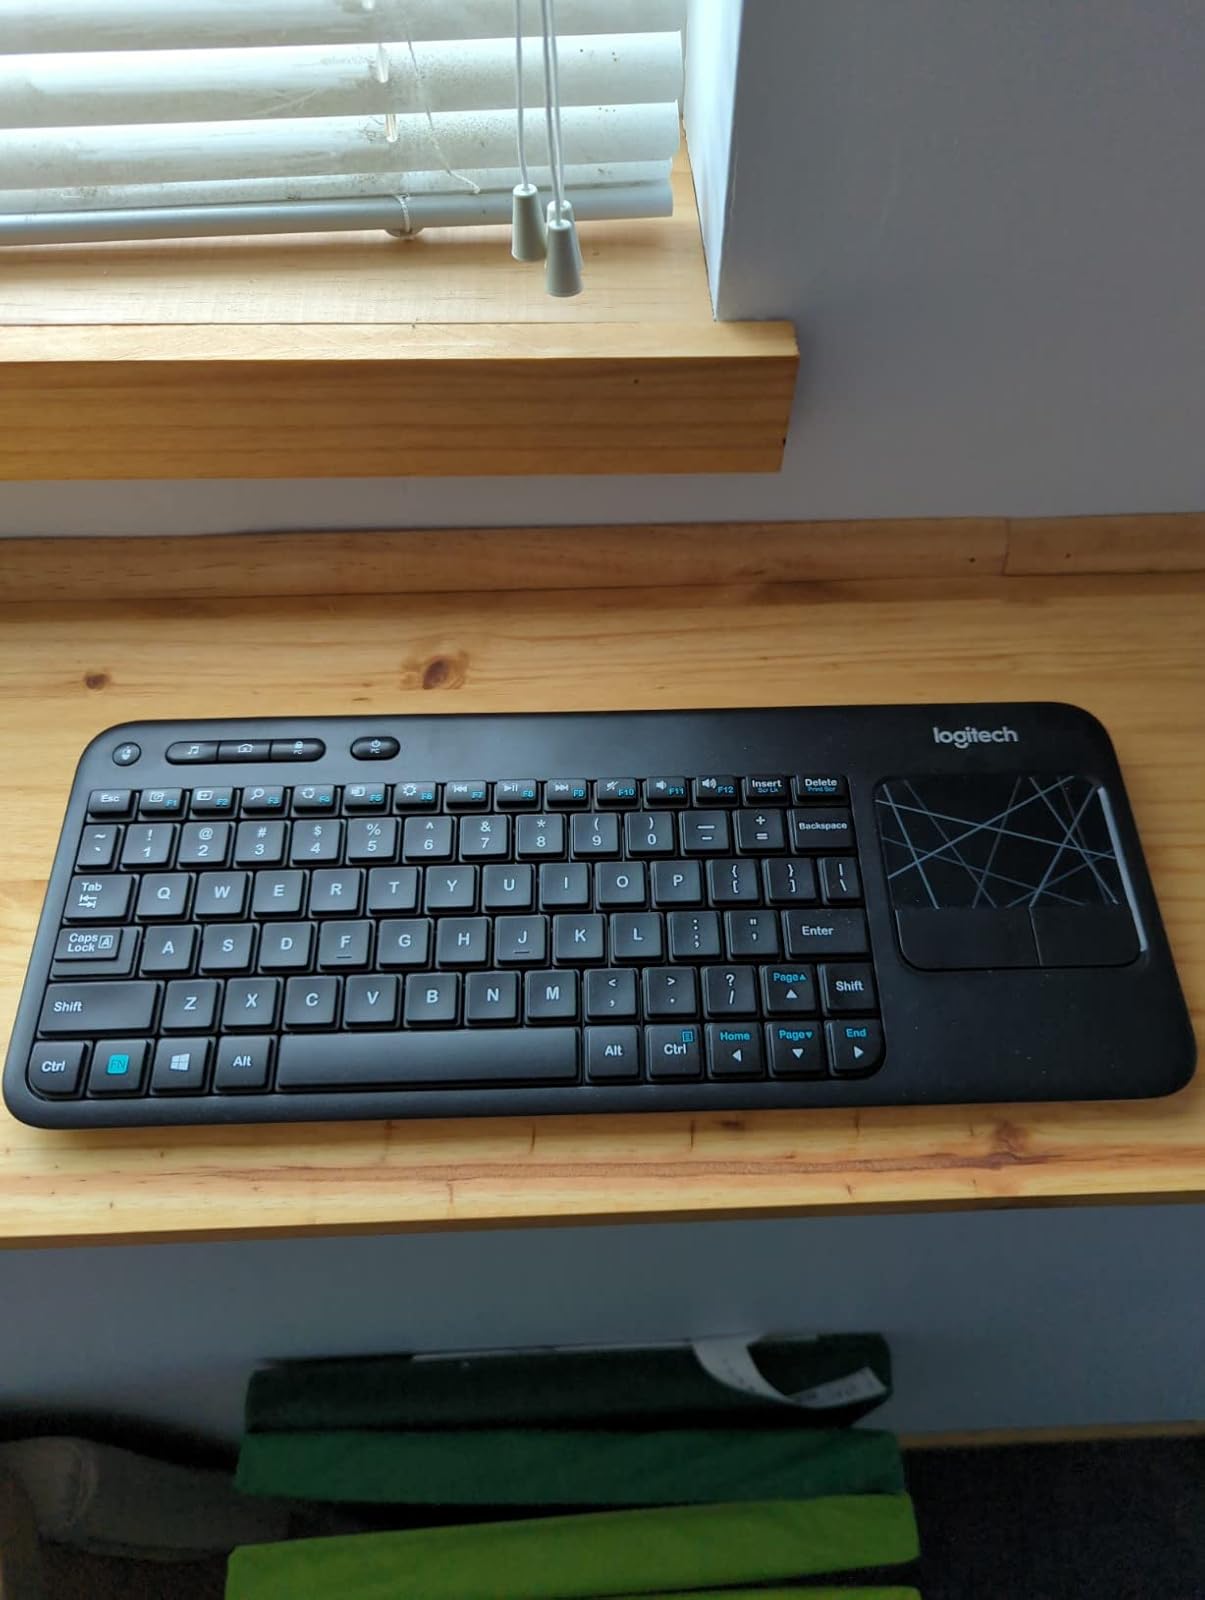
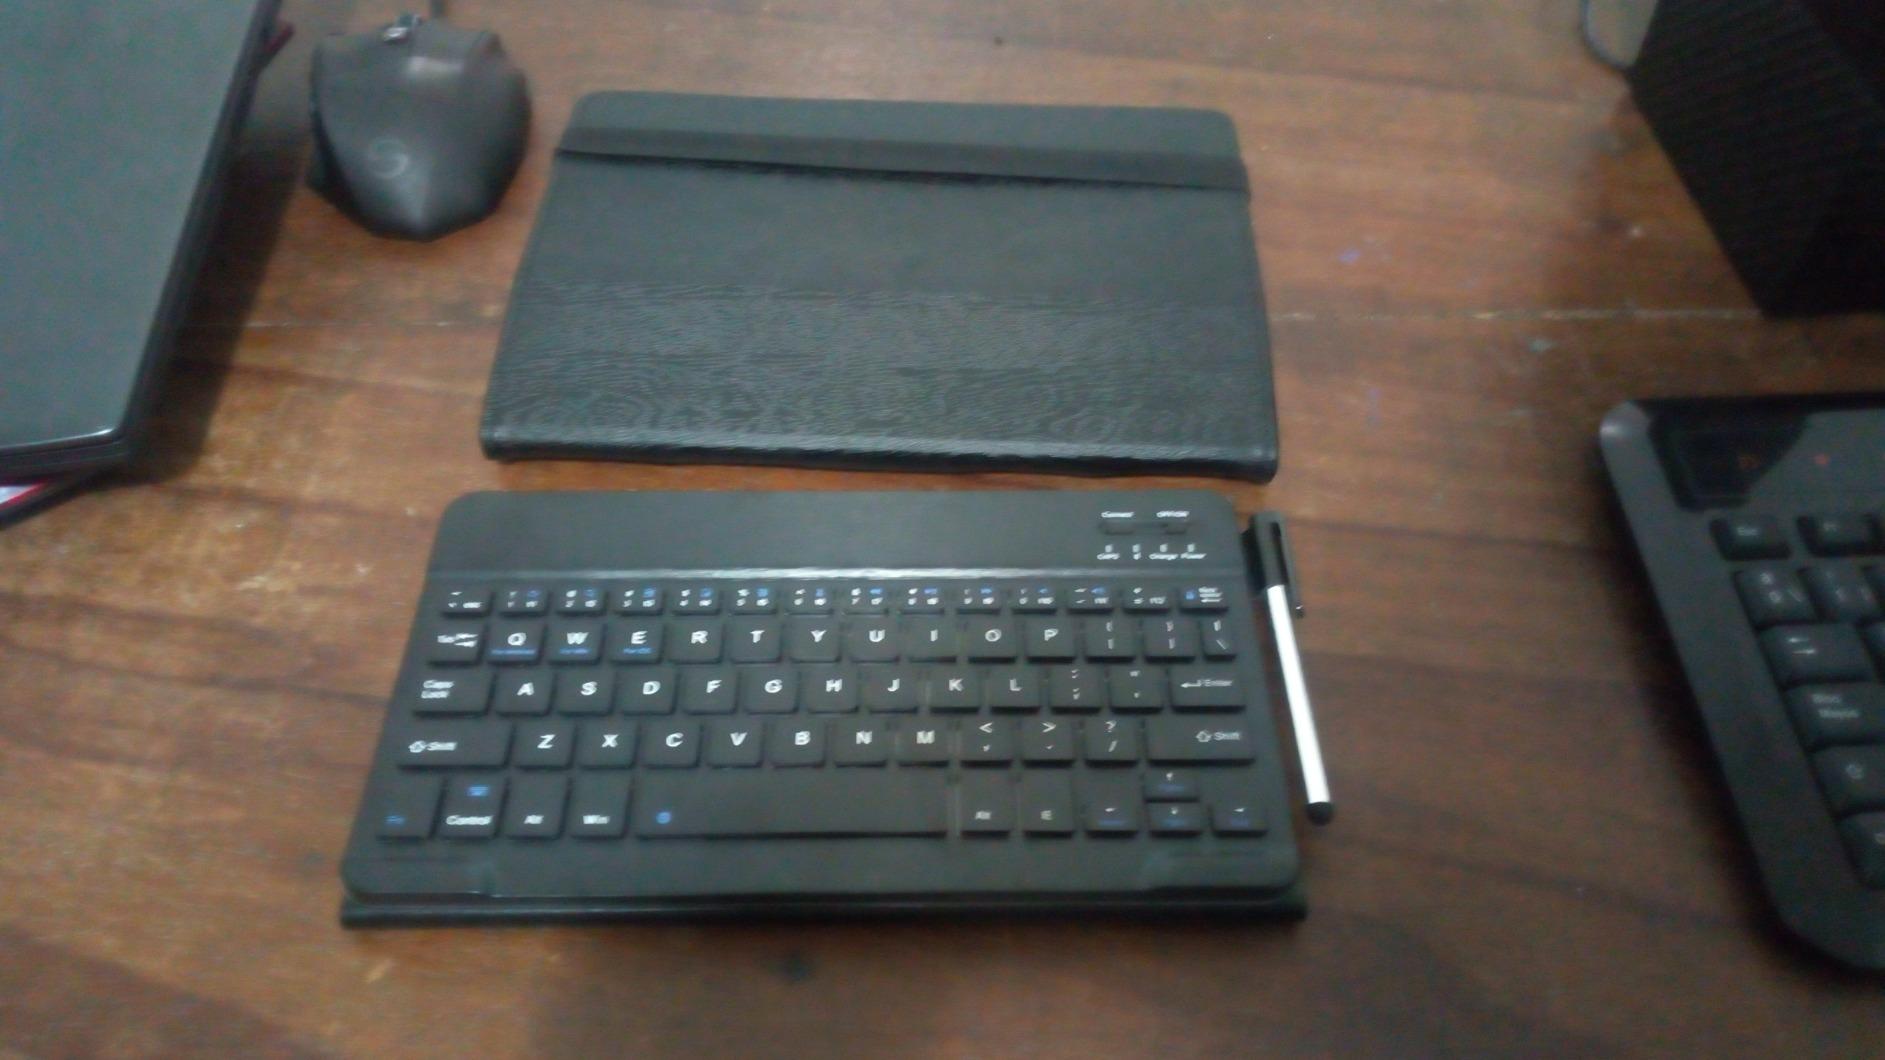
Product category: keyboard
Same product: no